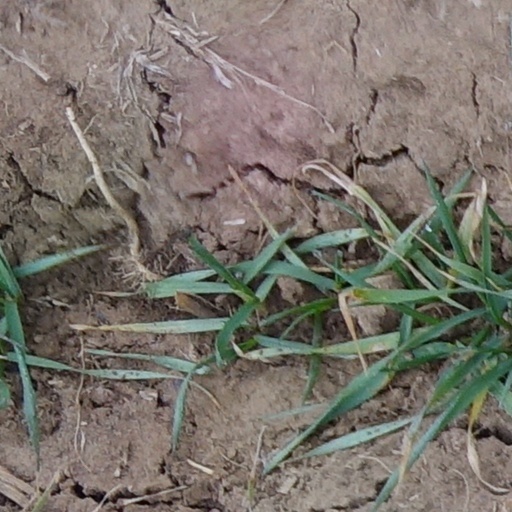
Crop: wheat